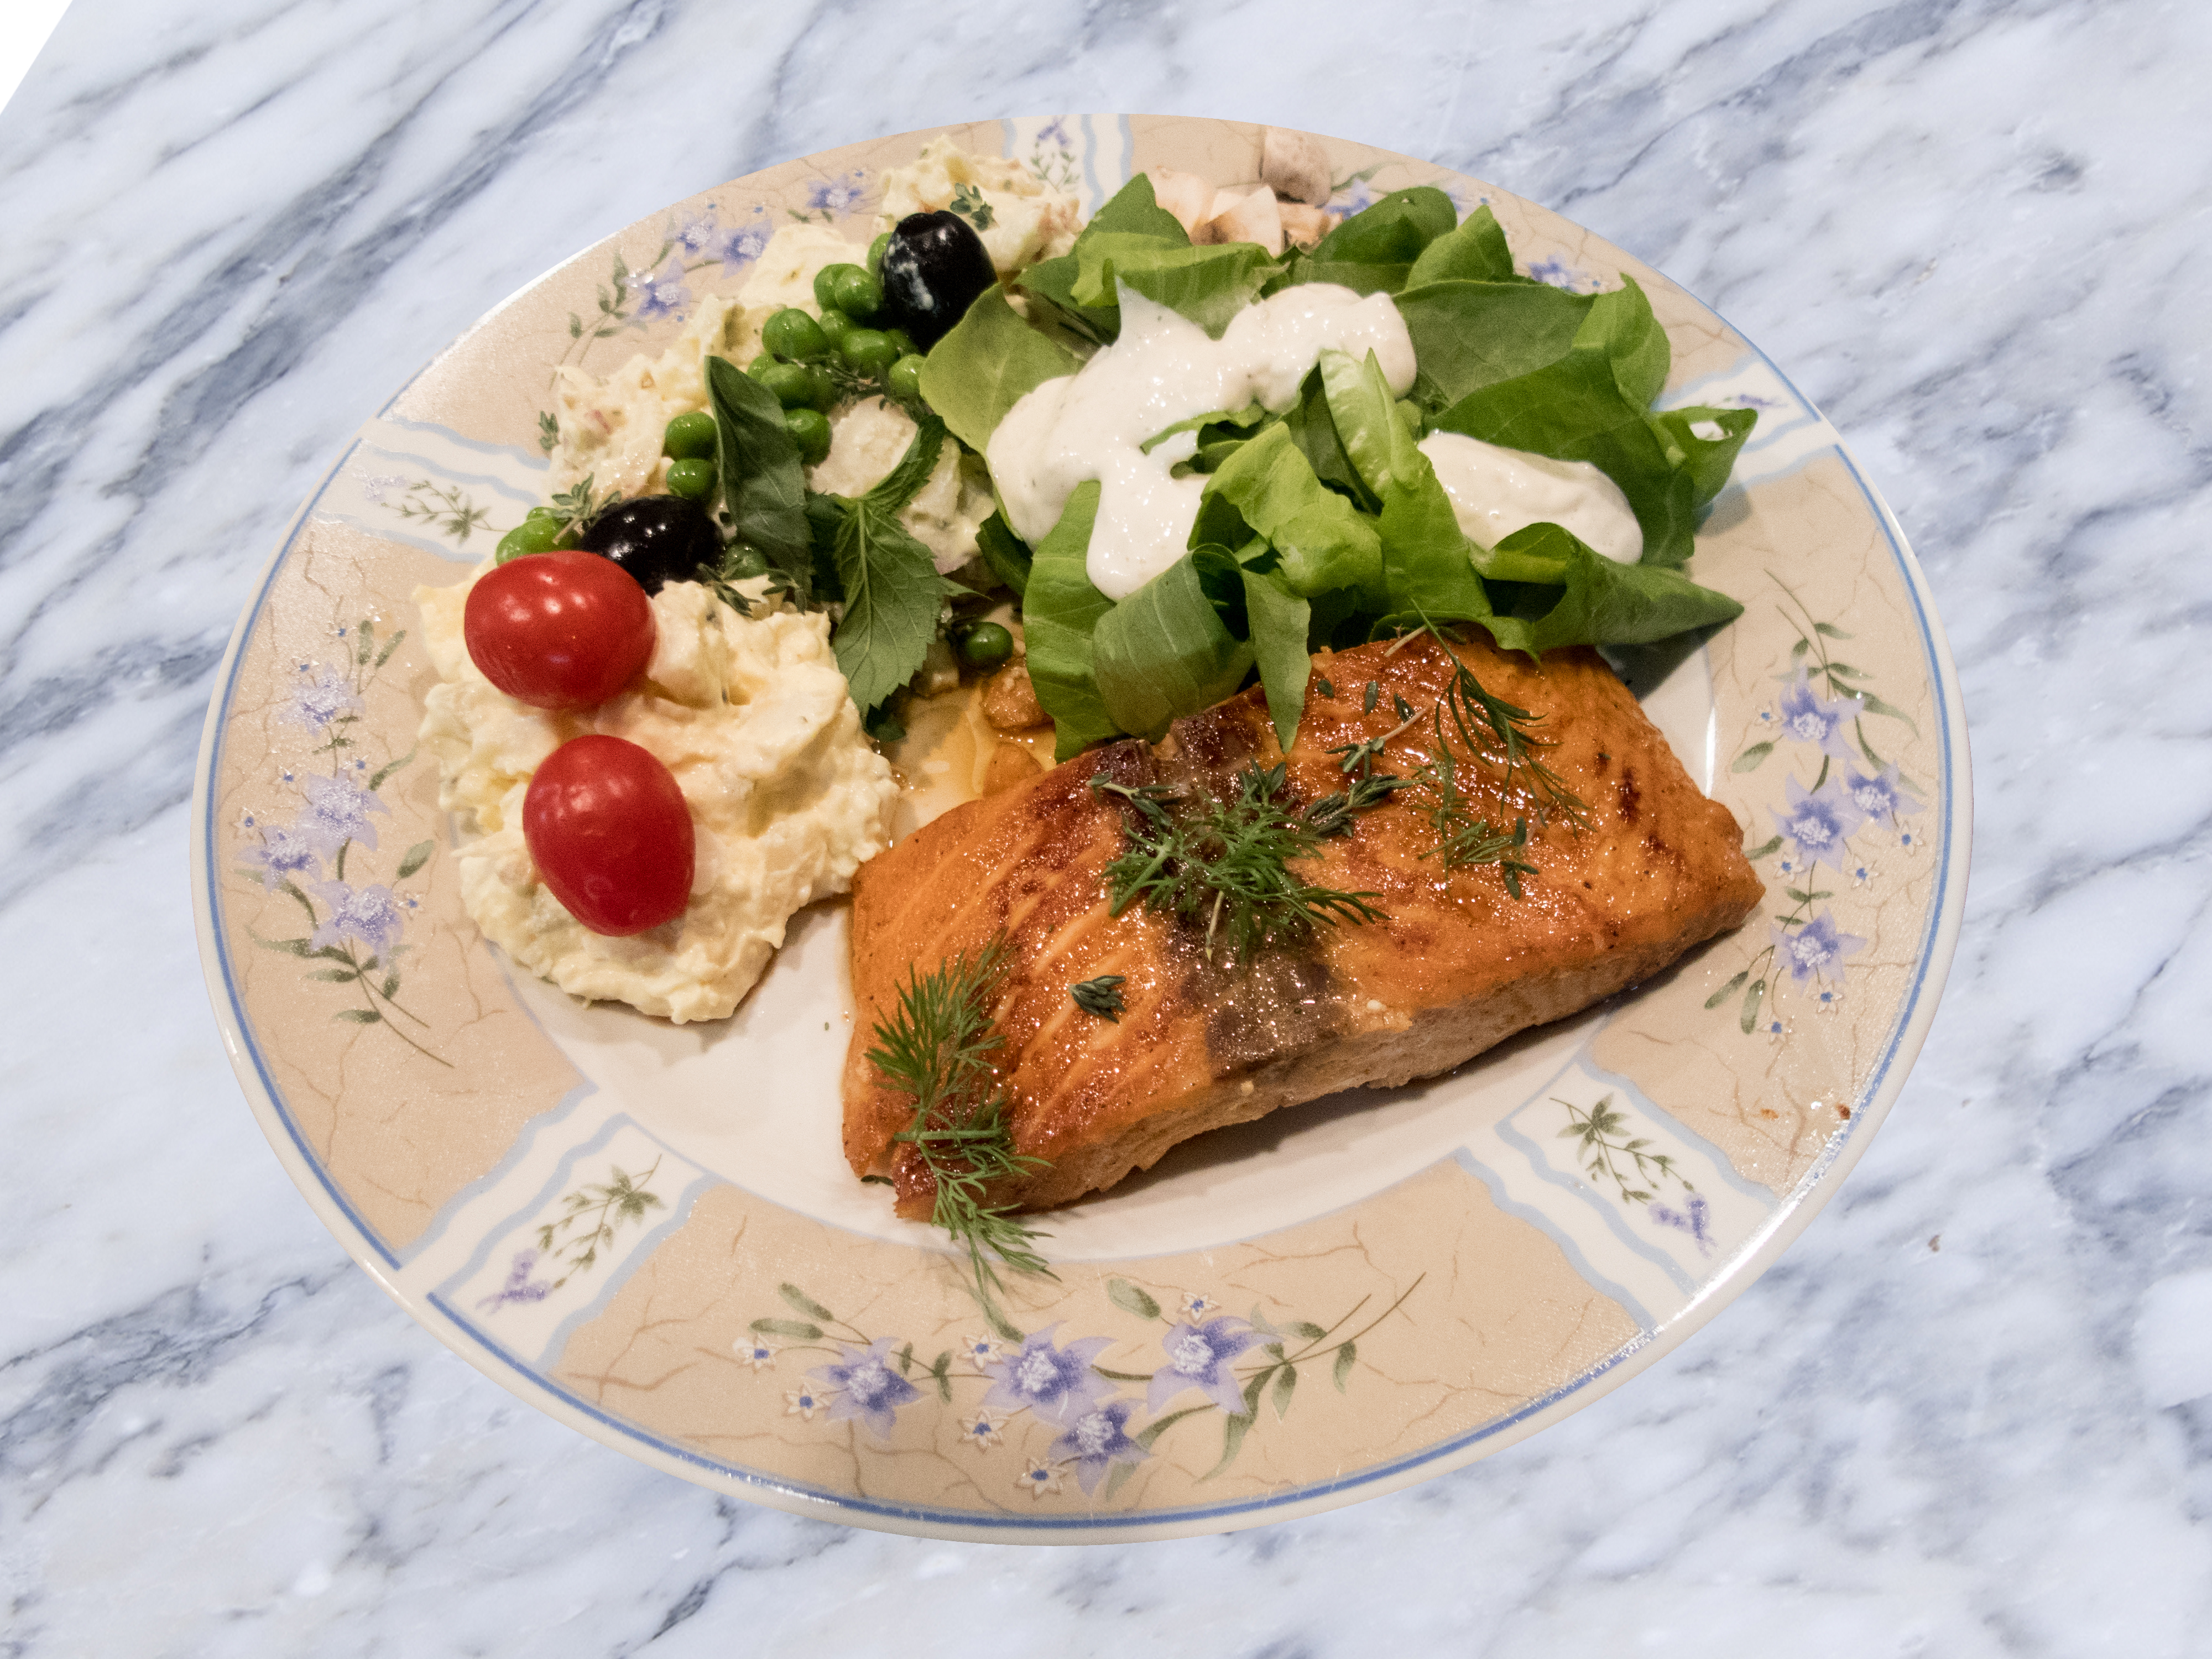
salmon, dish, vegetarian food, food, cuisine, garnish, recipe, vegetable